Père Noël

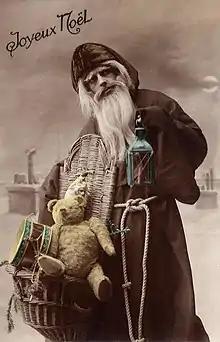
Père Noël

Père Noël, "Father Christmas", sometimes called 'Papa Noël' ("Dad Christmas"), is a legendary gift-bringer at Christmas in France and other French-speaking areas, identified with the Father Christmas and/or Santa Claus of English-speaking territories. Though they were traditionally different, all of them are now the same character, with different names, and the shared characteristics of a red outfit, workshop at the North Pole/Lapland, and a team of reindeer.